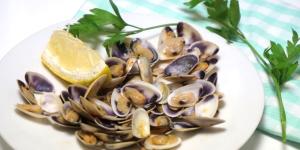
coquinas o tellinas a la plancha